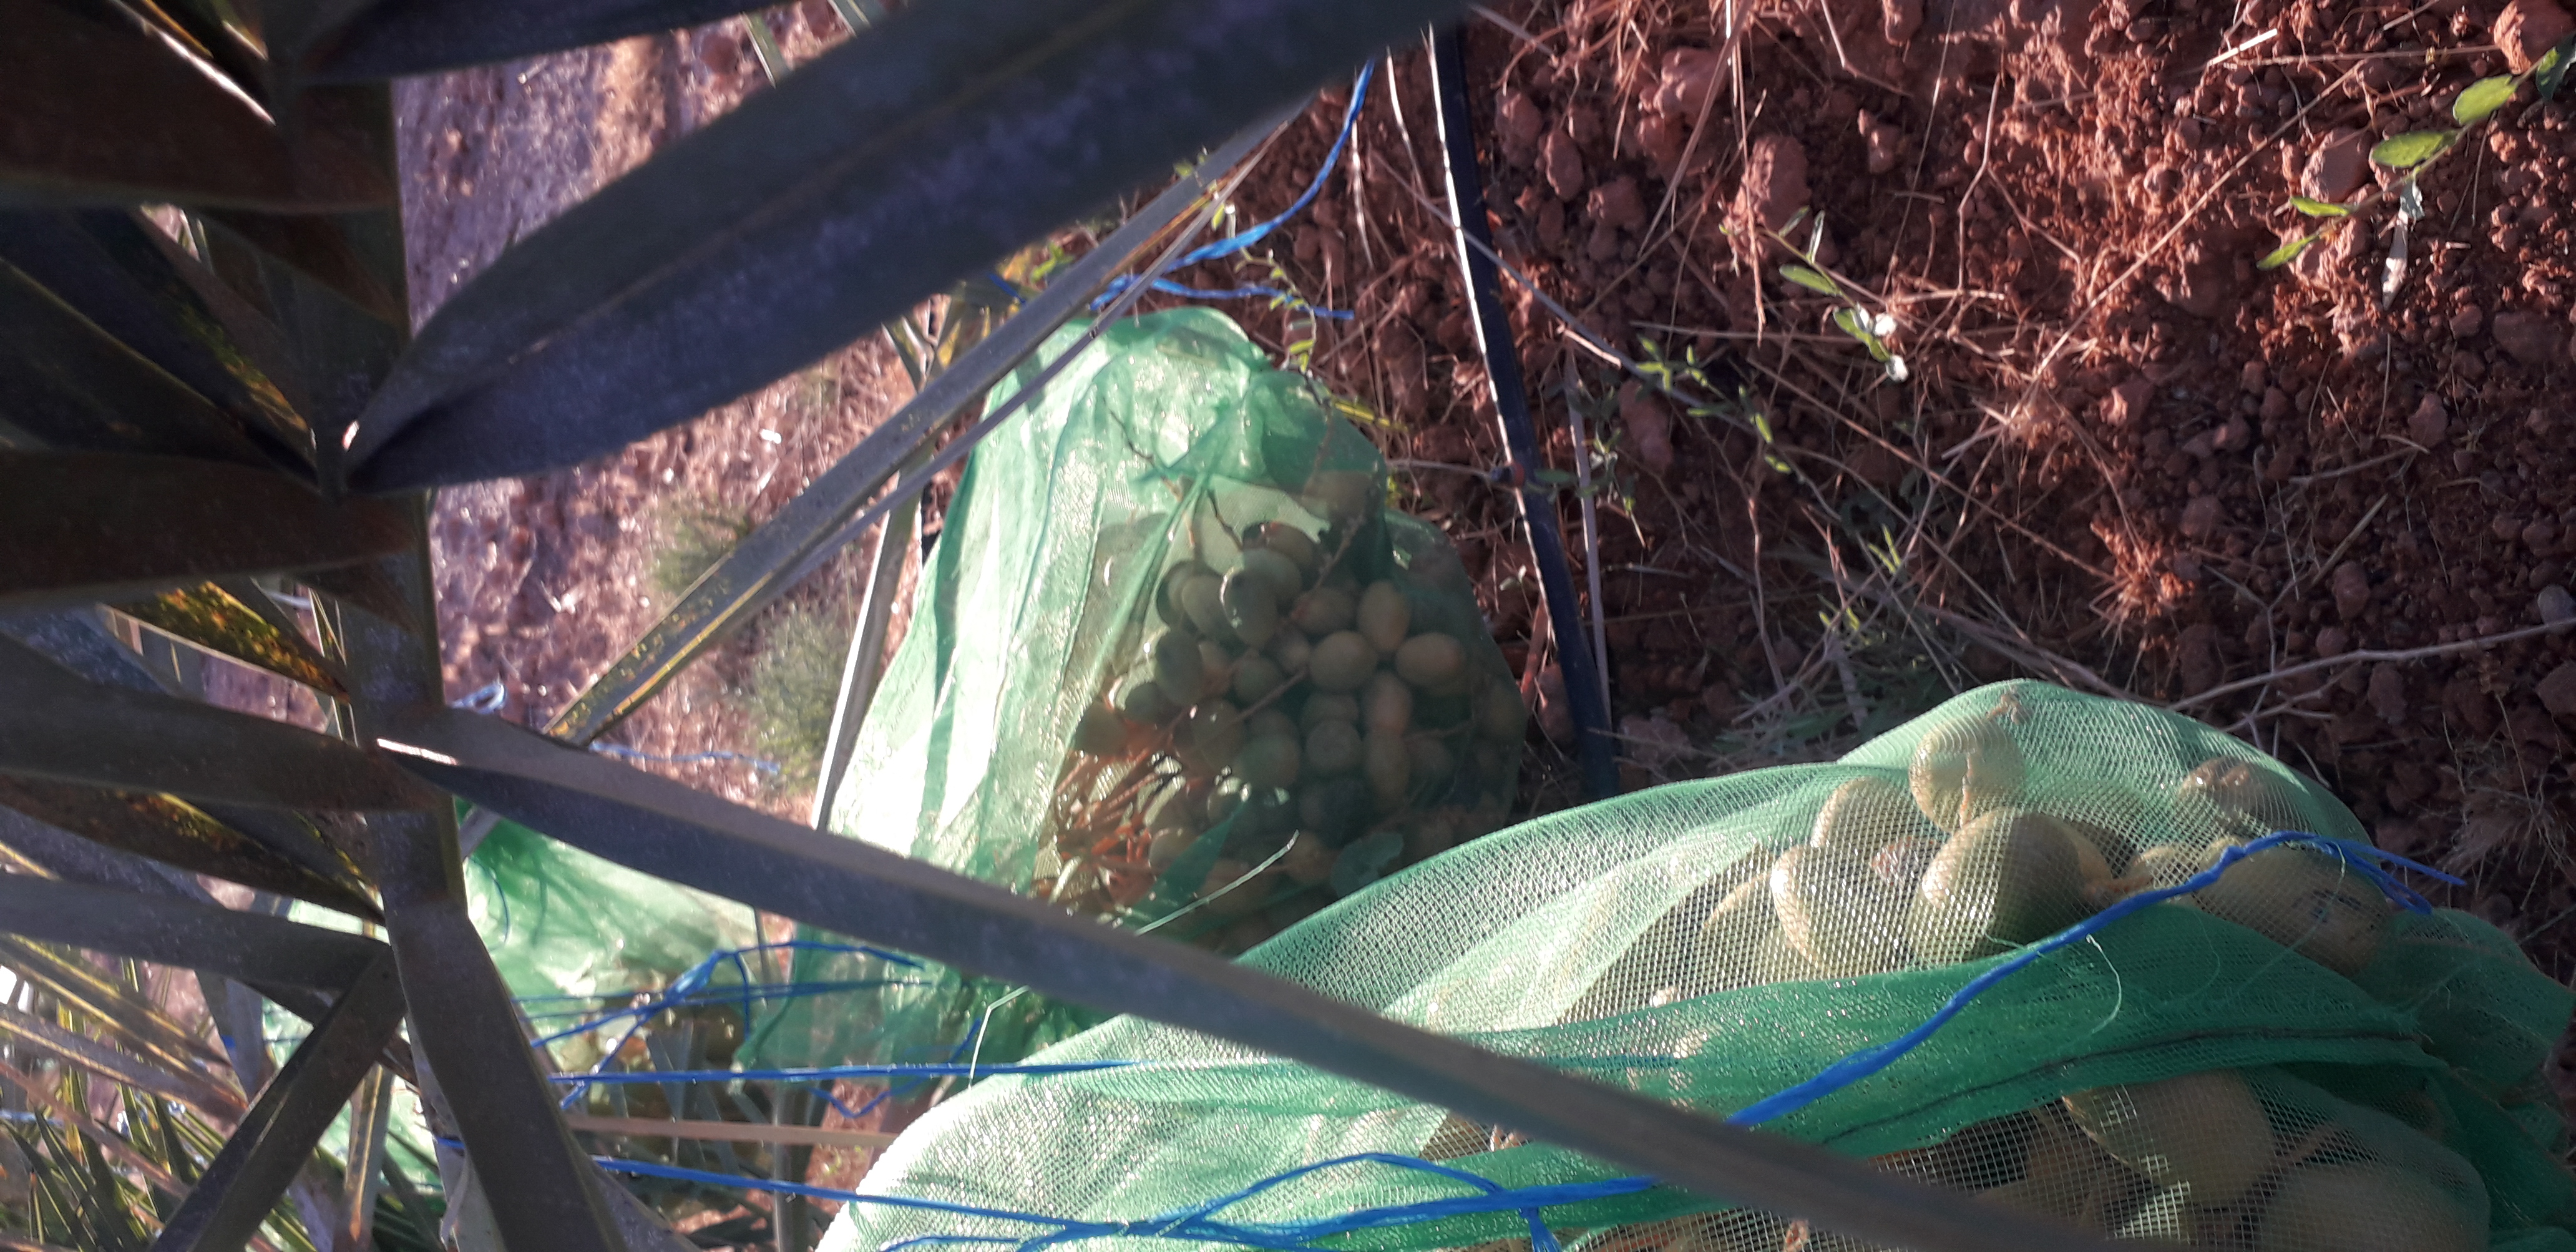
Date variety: Boufagous